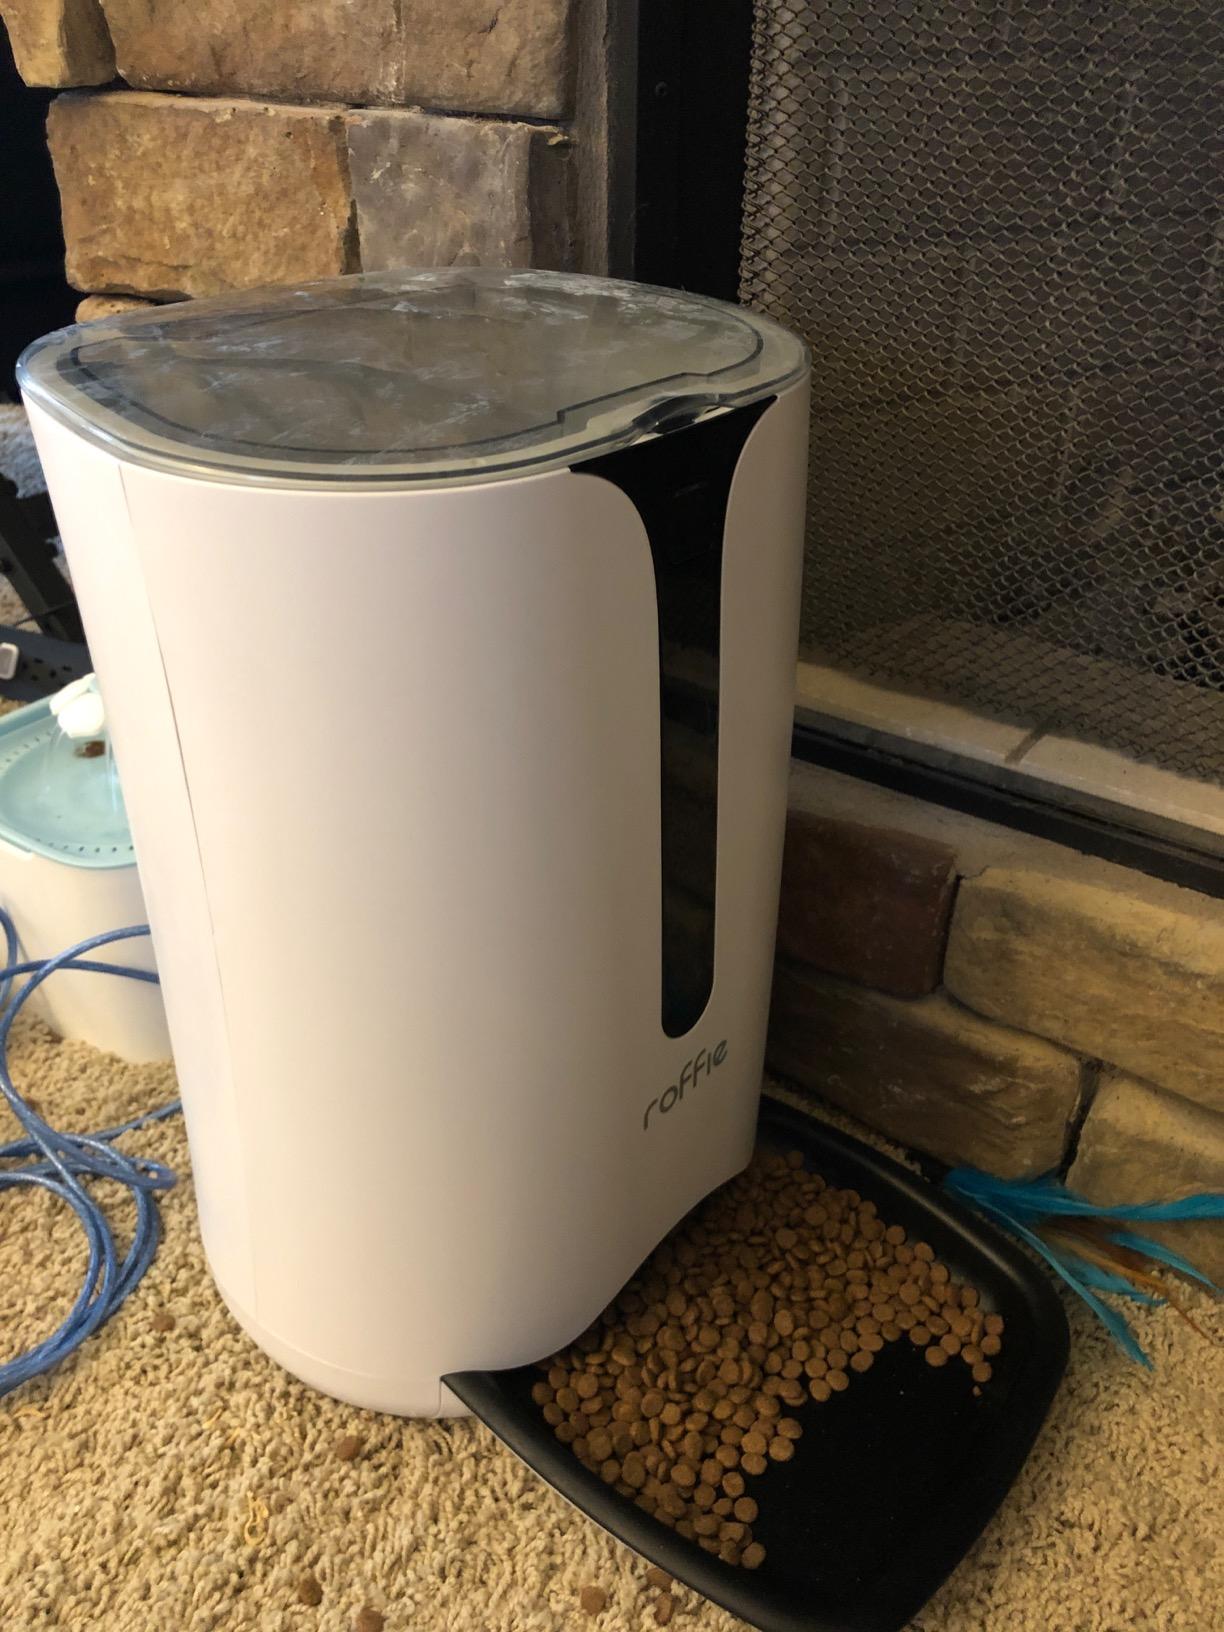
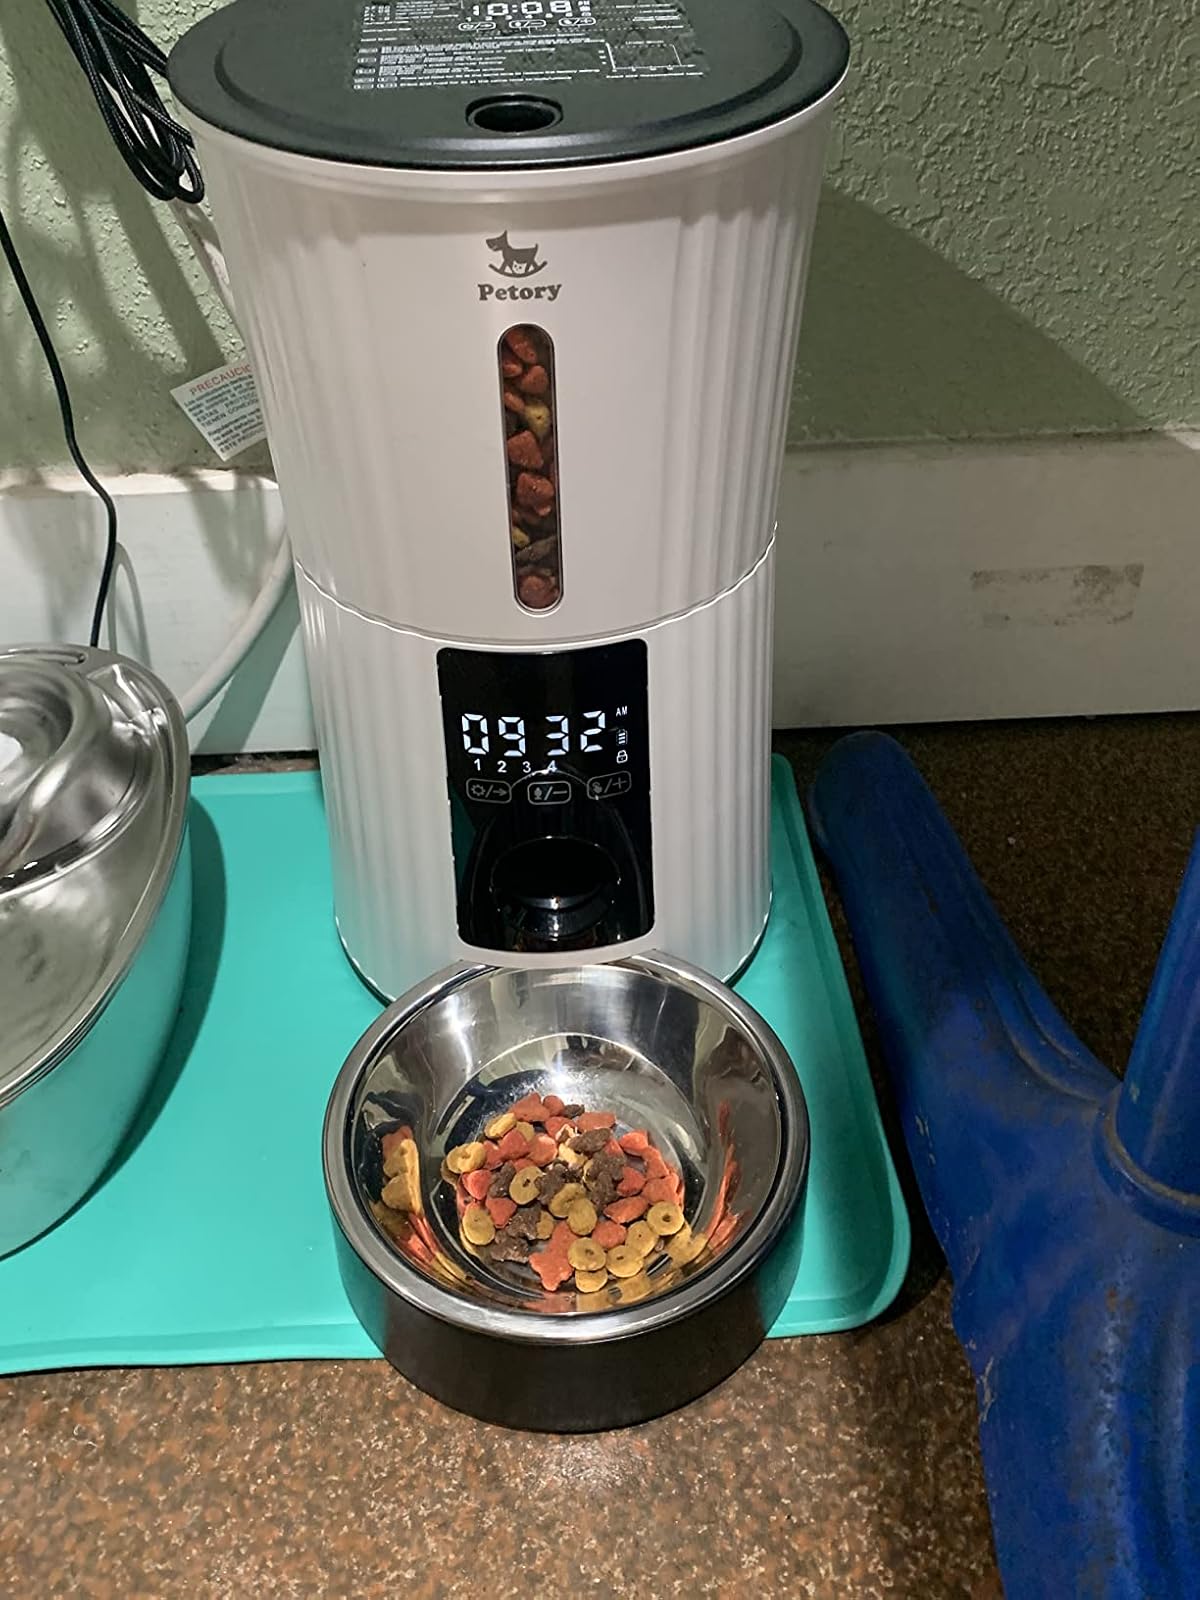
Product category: items_feeder
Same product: no